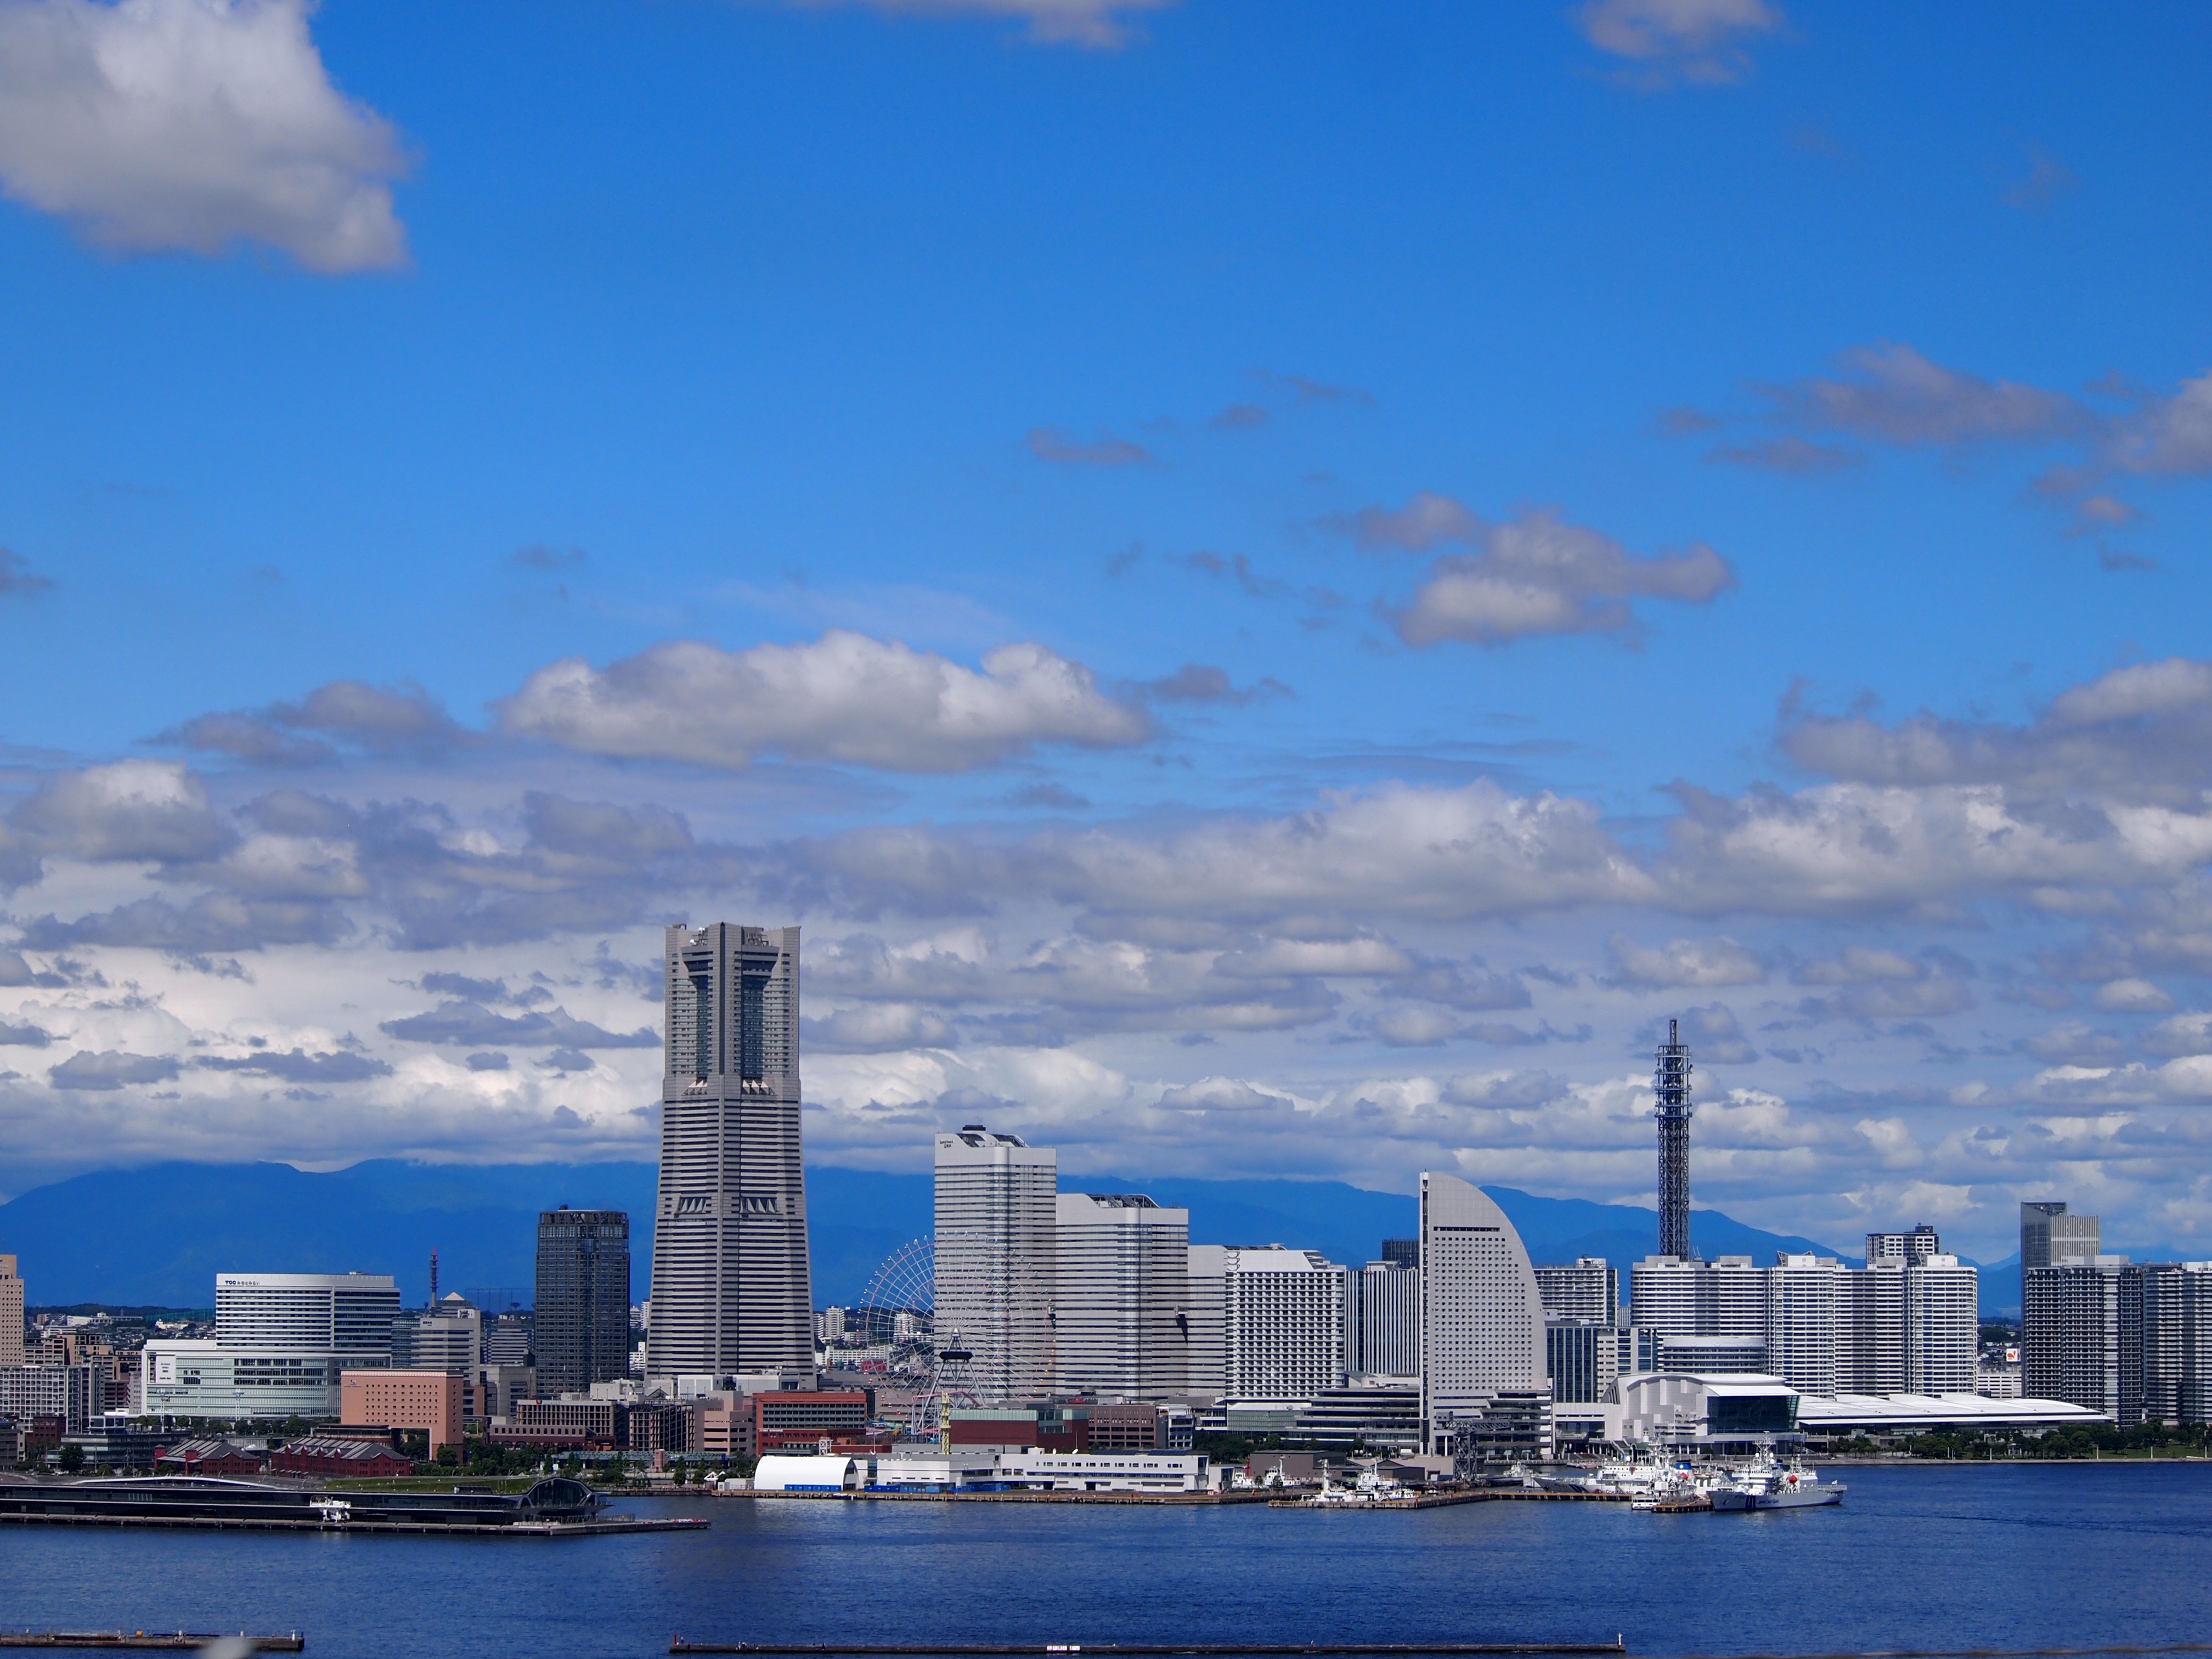
sea, coast, horizon, cloud, sky, skyline, city, river, cityscape, dusk, vehicle, bay, harbor, port, yokohama, red brick warehouse, landmark tower, minato mirai, tanzawa, tanzawa mass, human settlement, atmosphere of earth